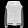
Label: Coat